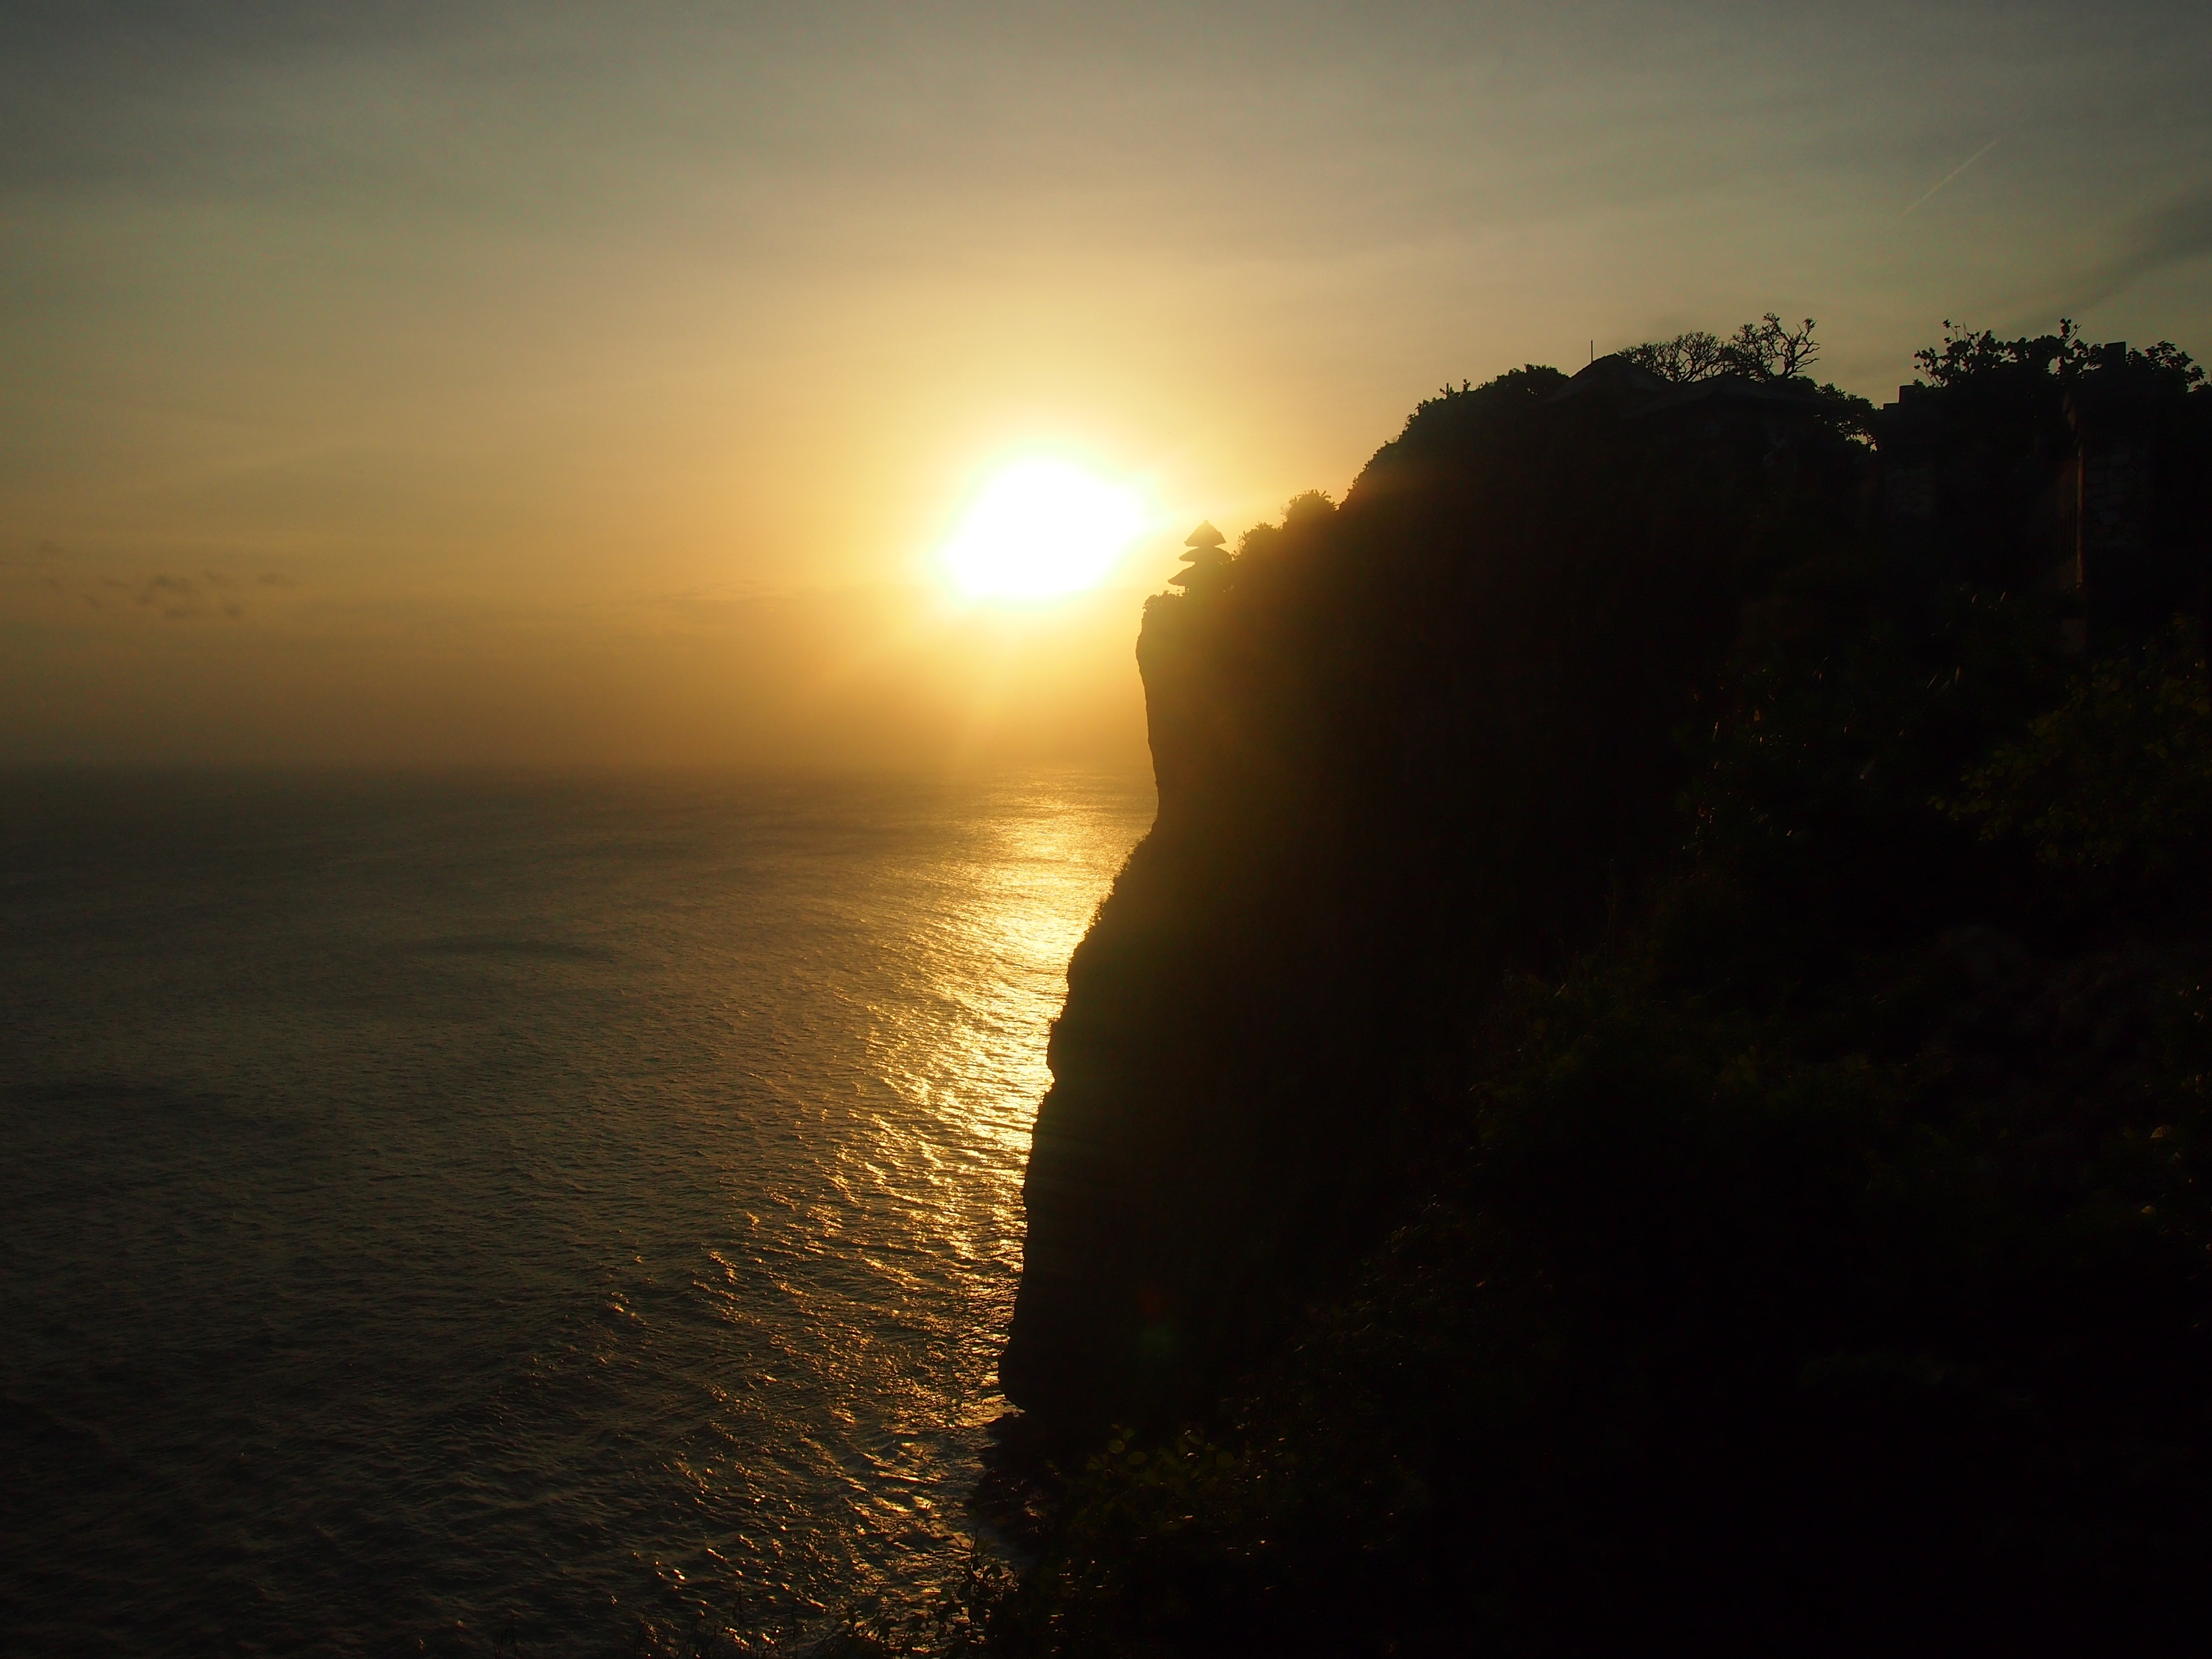
landscape, sea, coast, water, ocean, horizon, cloud, sun, sunrise, sunset, sunlight, morning, wave, dawn, dusk, evening, asia, darkness, temple, clif, culture, indonesia, hindu, bali, balinese, atmospheric phenomenon